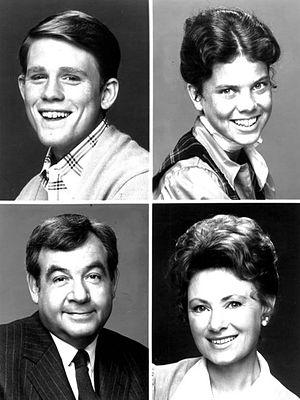
Happy Days ou Happy Days - Les Jours heureux est une série télévisée américaine de 255 épisodes de 24 minutes, créée par Garry Marshall et diffusée entre le 15 janvier 1974 et le 24 septembre 1984 sur le réseau ABC.